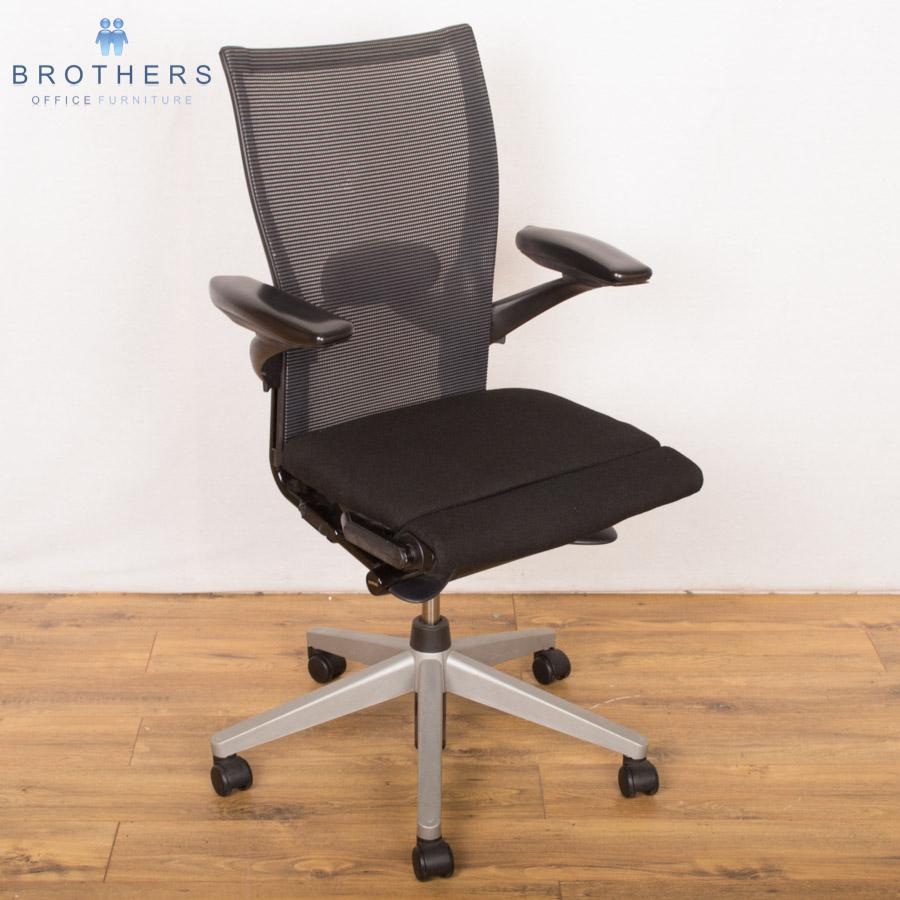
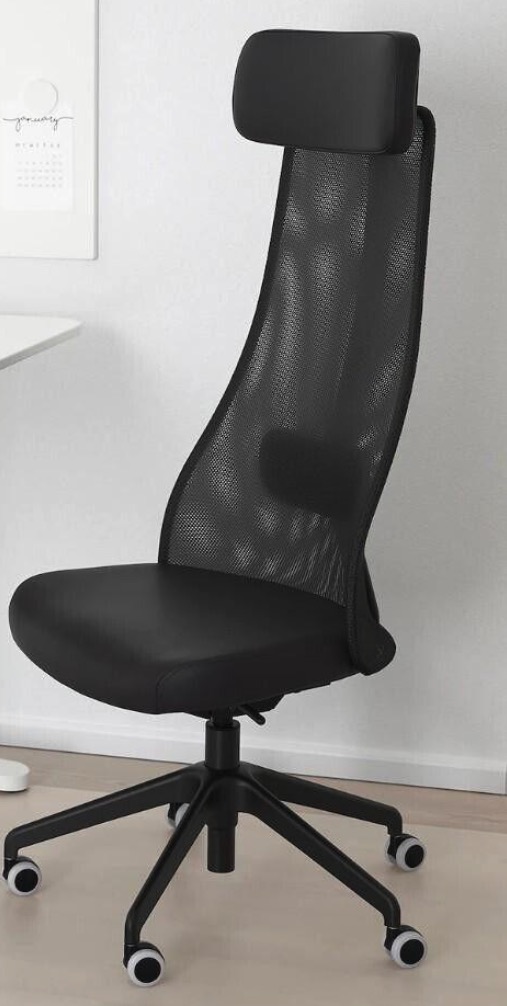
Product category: items_chair
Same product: no